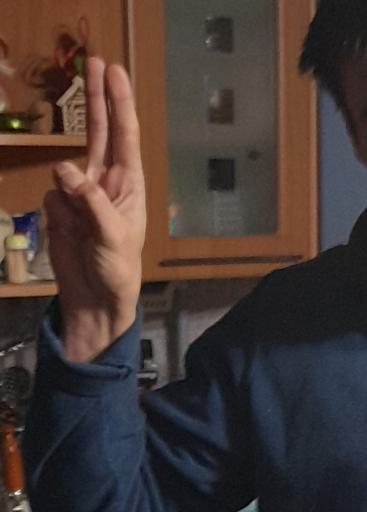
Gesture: two_up